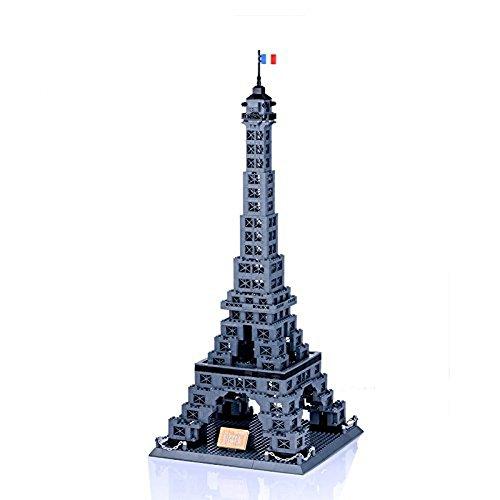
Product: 978 Pieces The Eiffel Tower of Paris 3D Building Block-8015
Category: Toys & Games | Building Toys | Building Sets
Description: Ship from China.
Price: $96.69
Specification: ProductDimensions:11.9x9.6x3.7inches|ItemWeight:2.75pounds|ShippingWeight:2.75pounds(Viewshippingratesandpolicies)|ASIN:B019DB20EK|Itemmodelnumber:8015|Manufacturerrecommendedage:0monthsandup